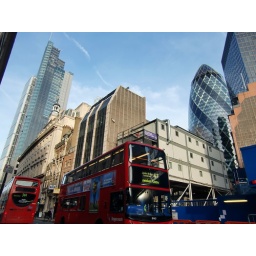
City of London with double-decker buses in the Cucumber Building area (30 St Mary Axe). February 2011.